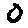
Label: 0